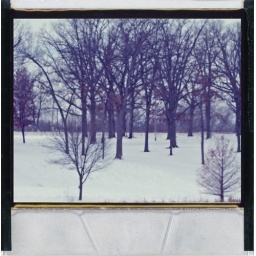
under the red sky | bob dylan